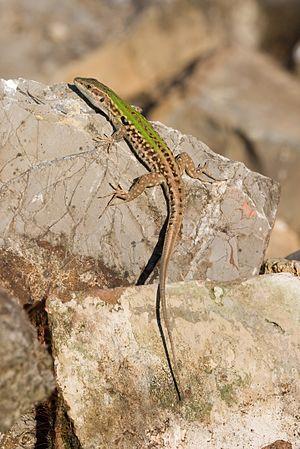
Podarcis sicula («
En biologie, l’évolution est la transformation du monde vivant au cours du temps, qui se manifeste par des changements phénotypiques des organismes à travers les générations. Ces changements généralement graduels peuvent aboutir, à partir d’une seule espèce, à la formation de nouvelles variétés périphériques devenant progressivement des « espèces-filles ». Inversement, la fusion de deux lignées par hybridation ou par symbiogenèse entre deux populations d'espèces différentes peuvent produire une troisième espèce nouvelle. L’évolution explique la biodiversité sur Terre. L’histoire des espèces peut ainsi être pensée et représentée sous la forme d’un arbre phylogénétique et d’autres schémas et modèles, qui permettent de comprendre le phénomène de l’évolution.
Cette liste systématique des noms vulgaires de reptiles ne concerne que les espèces vivant en France métropolitaine.